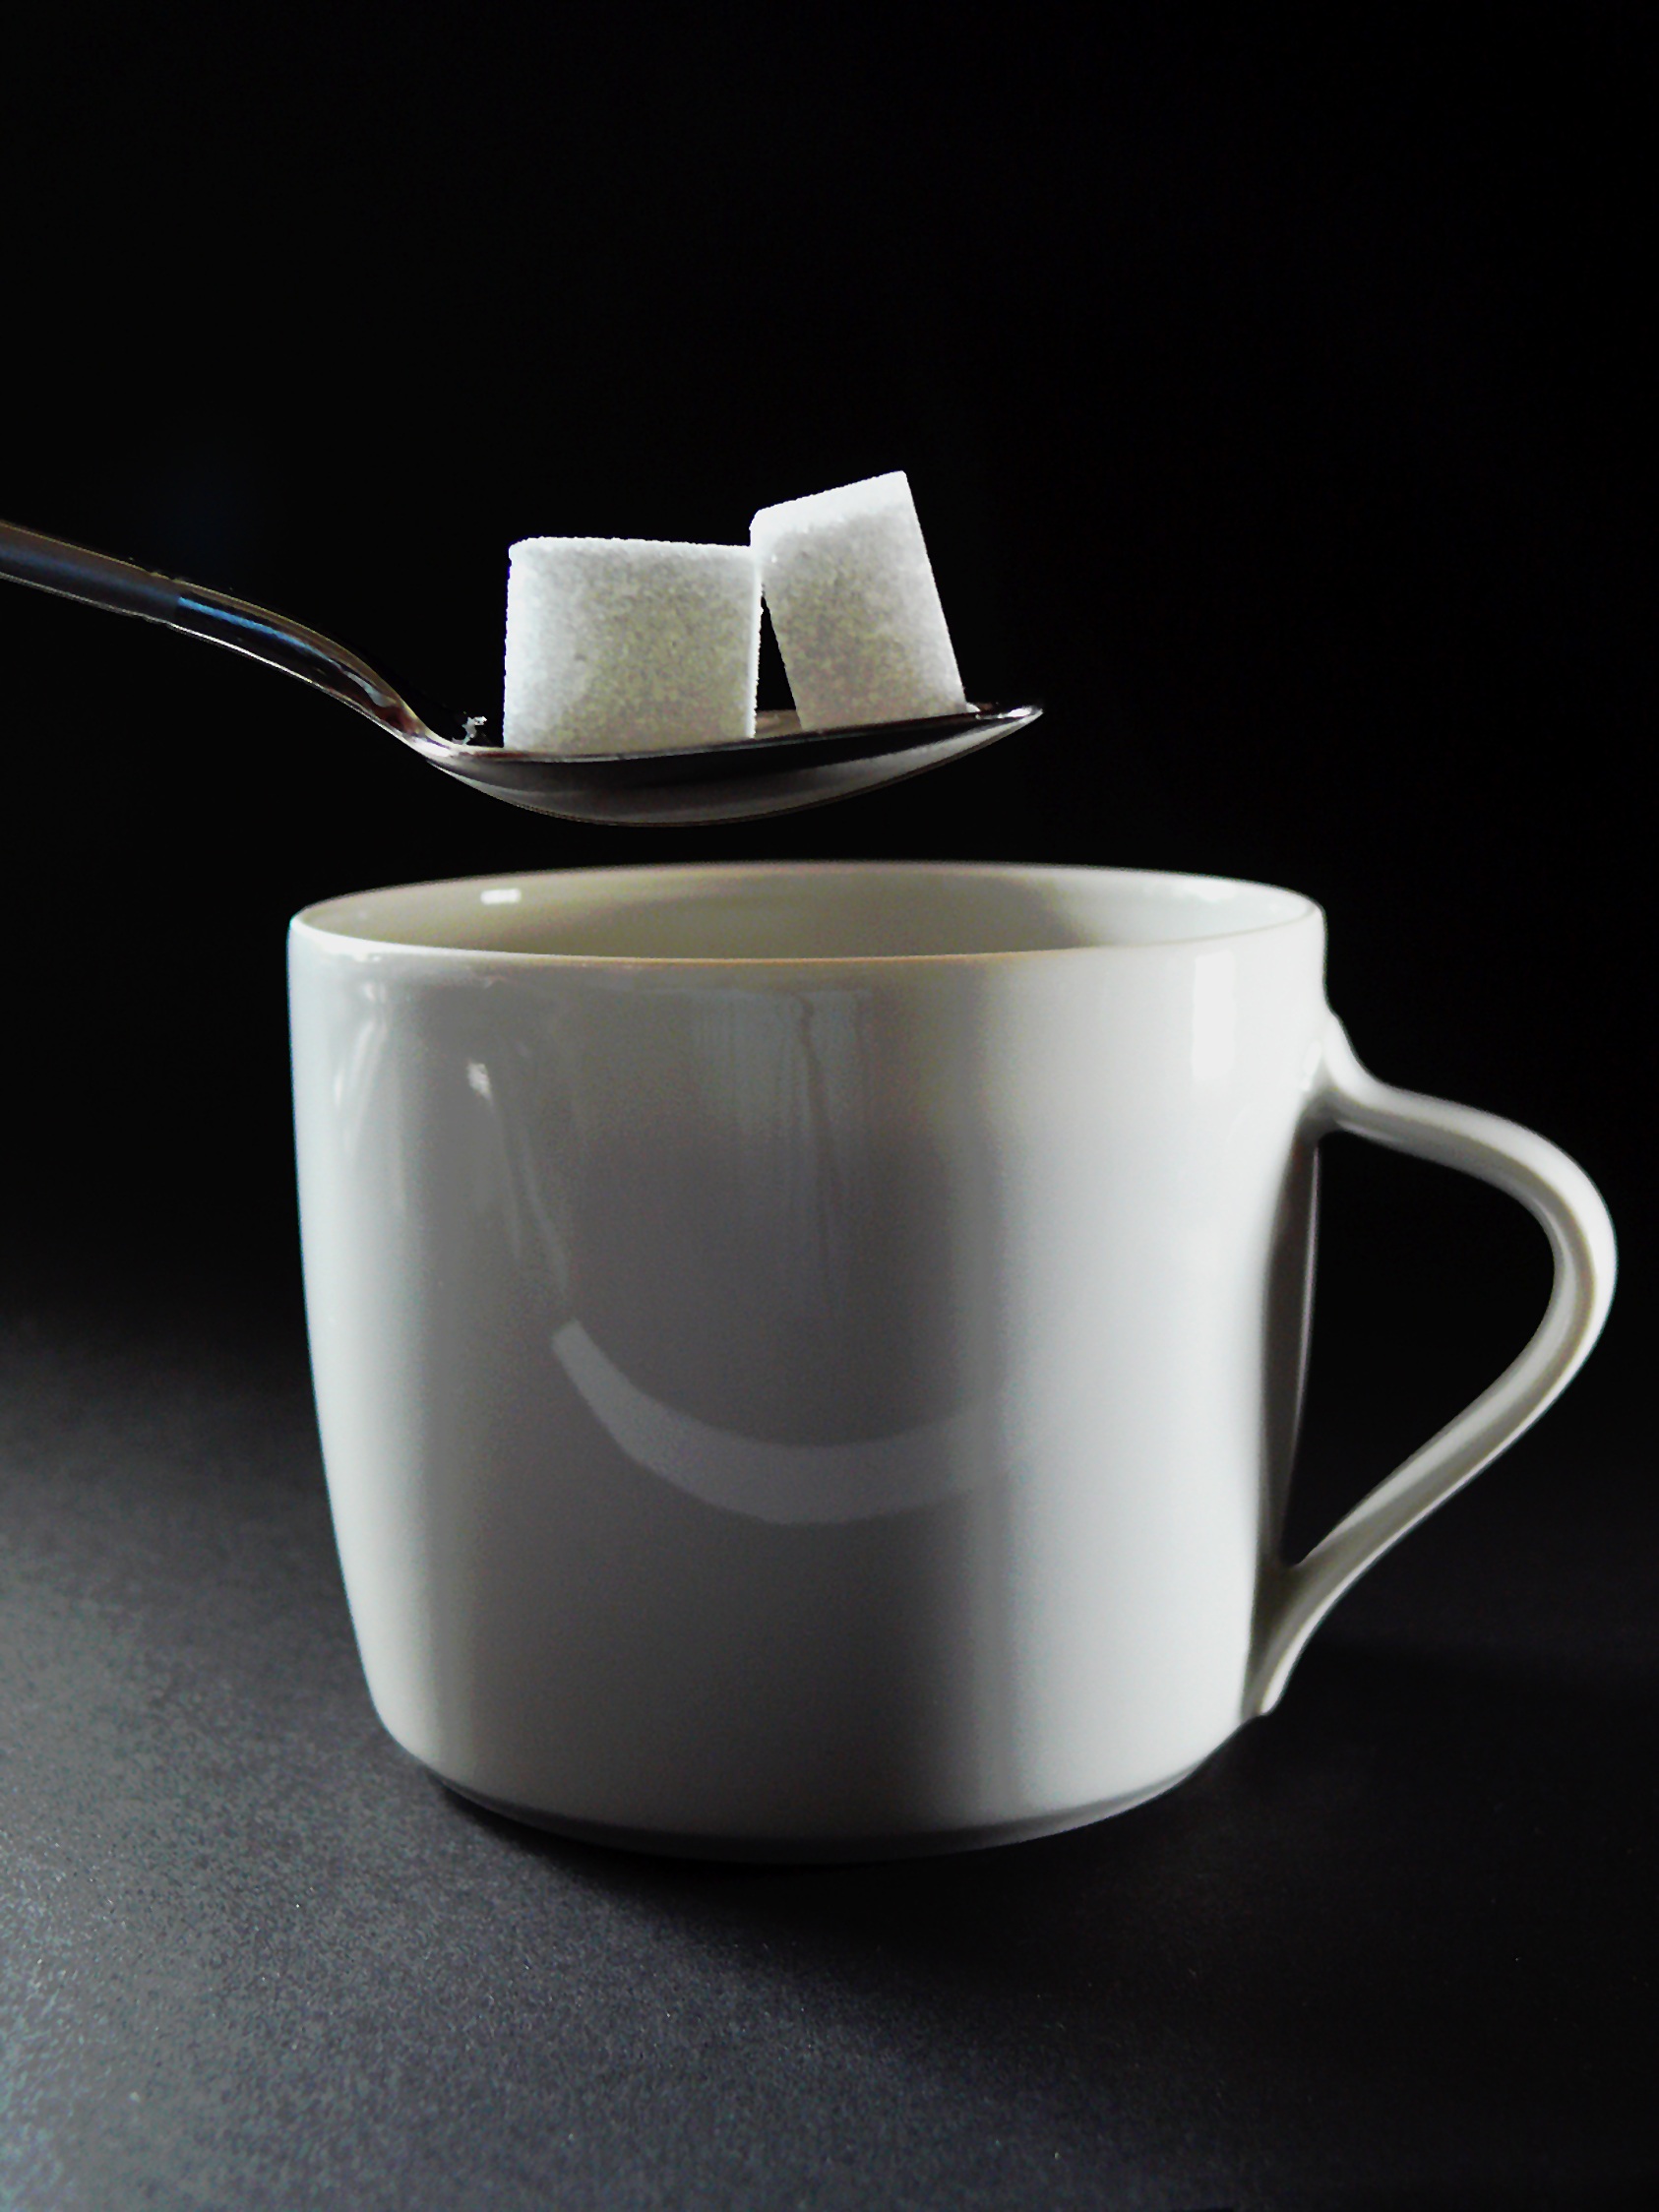
cafe, coffee, sweet, teapot, cup, saucer, ceramic, drink, espresso, coffee cup, tableware, spoon, sugar, break, porcelain, benefit from, kaeffchen, sugar in coffee, drinkware